French cruiser Jean Bart

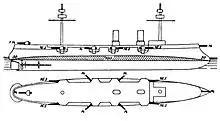
Plan and profile drawing of "Jean Bart"

Design work on the "Jean Bart" class began in 1885 under the direction of the French naval minister, Charles-Eugène Galiber, who wanted a new commerce raiding protected cruiser similar to the earlier , albeit smaller and with a smaller secondary battery. By the time French shipyards had responded to requests for design proposals, Admiral Théophile Aube had replaced Galiber as naval minister, but Aube was an ardent supporter of the doctrine that emphasized long-range, commerce raiding cruisers. He called for the construction of six large and ten small protected cruisers, though by the end of his tenure in 1887, the program had been reduced to five large, two medium, and six small cruisers. Aube ordered the first two "Jean Bart"-class cruisers to fulfill the requirements for the first set of large cruisers, and his successor, Édouard Barbey, authorized the third. The two "Jean Bart"s proved to be the last of the initial series of commerce raiders built under the influence of the .